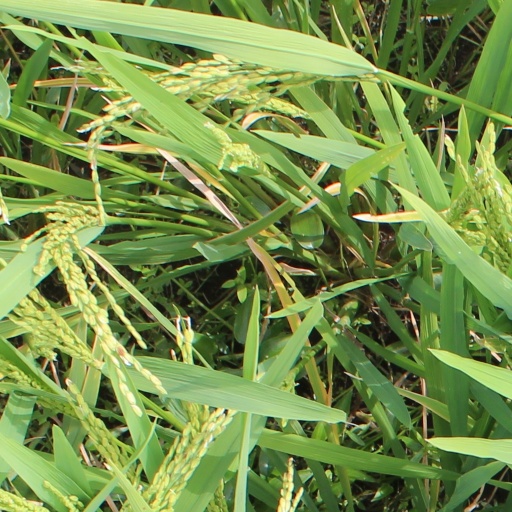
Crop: rice